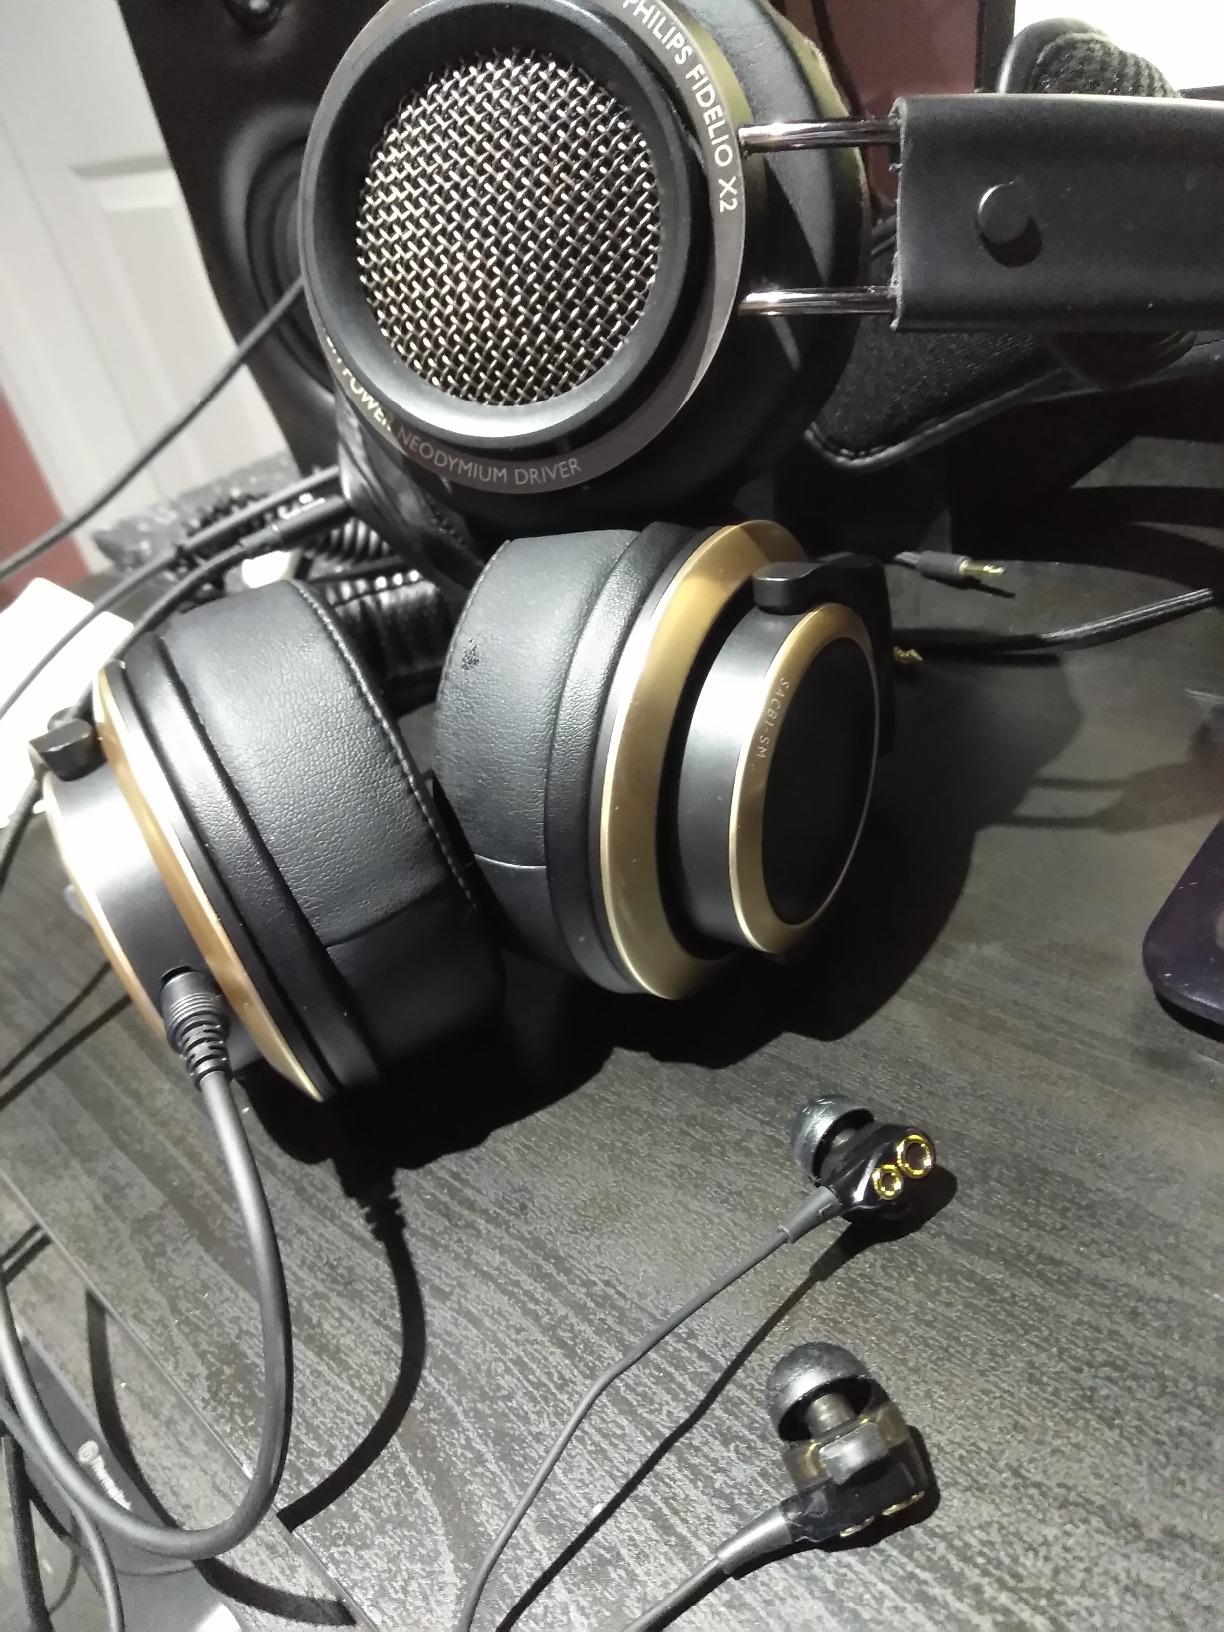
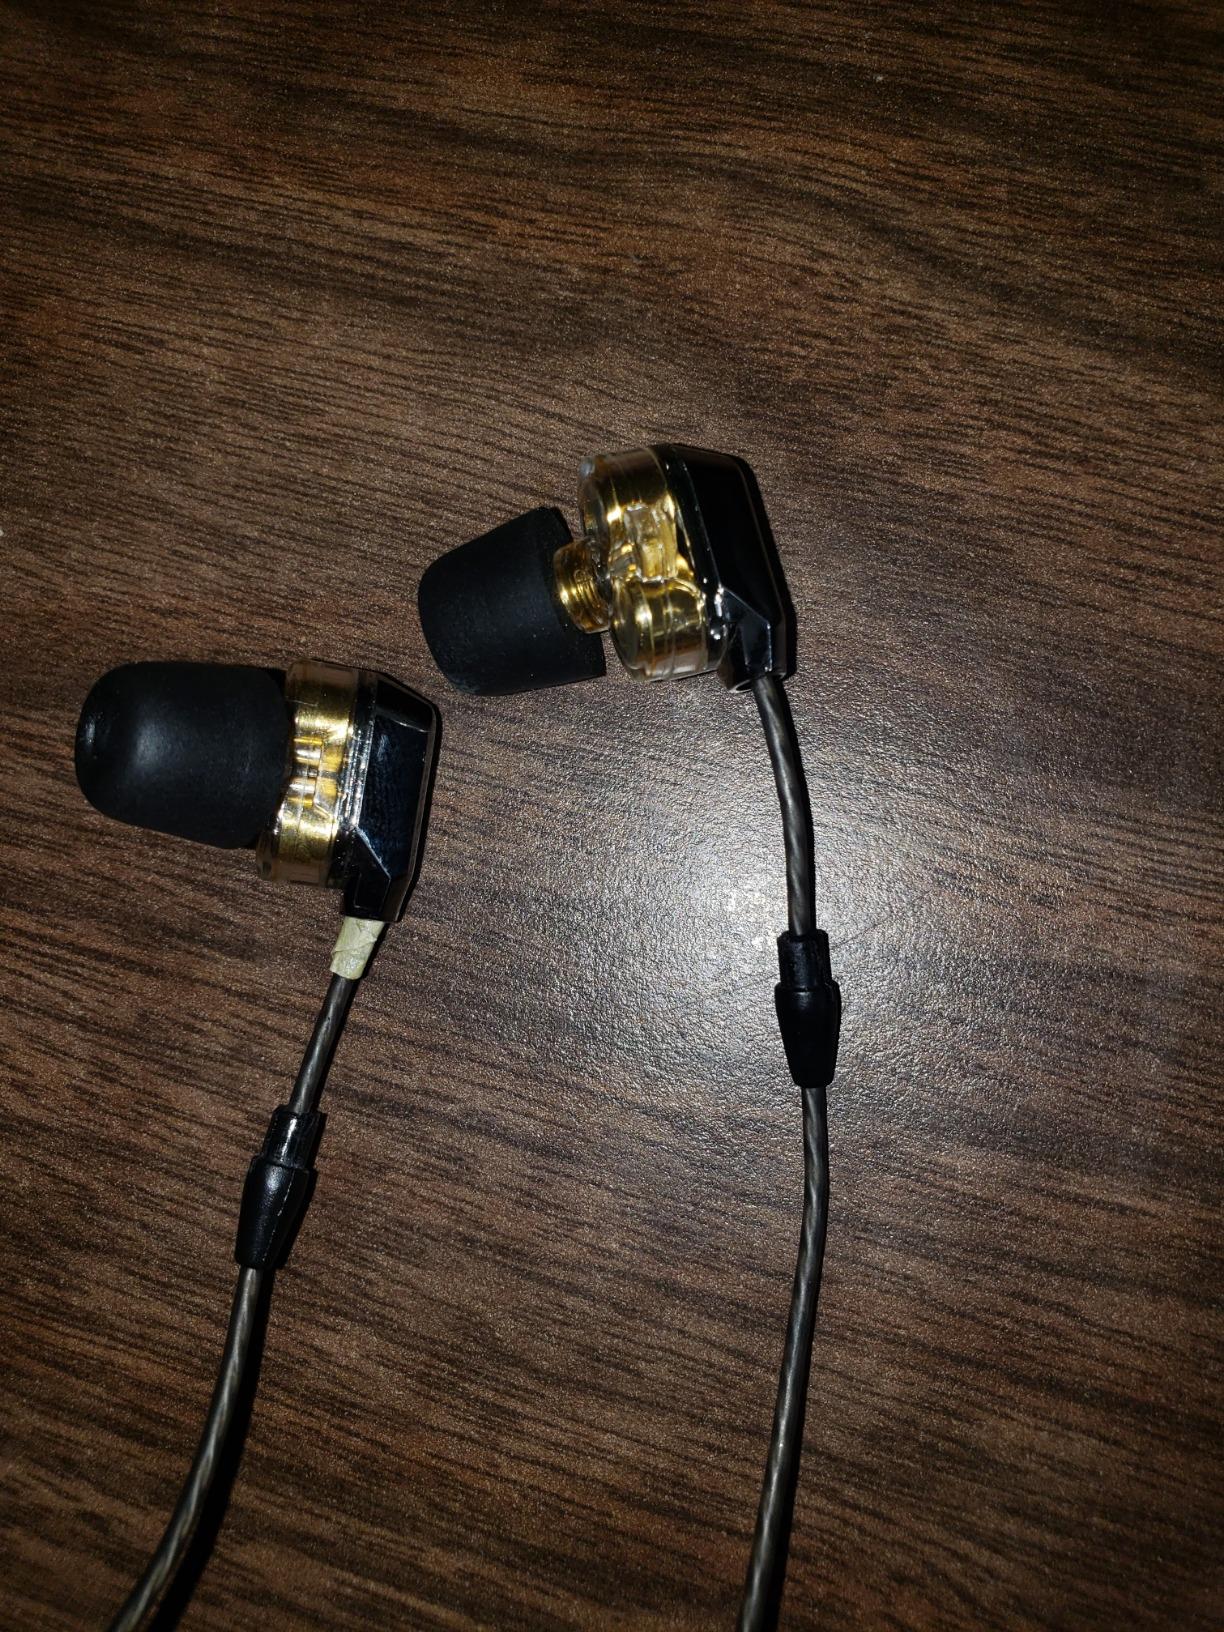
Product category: headphones
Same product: no